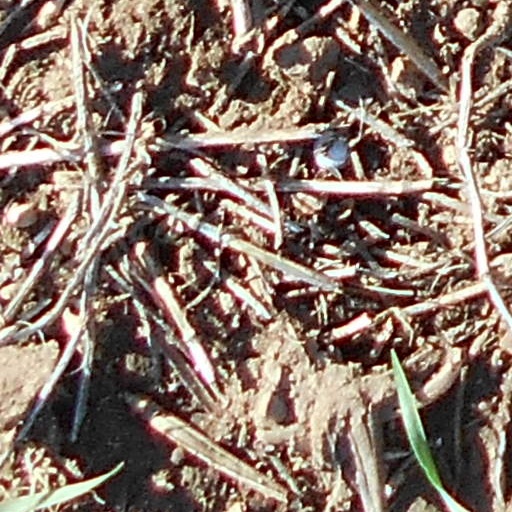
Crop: wheat